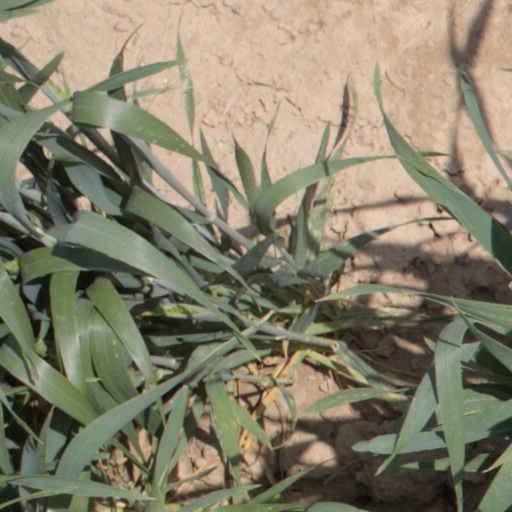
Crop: wheat